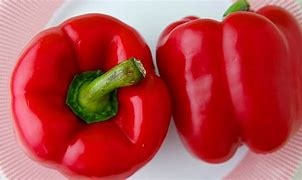
Label: capsicum